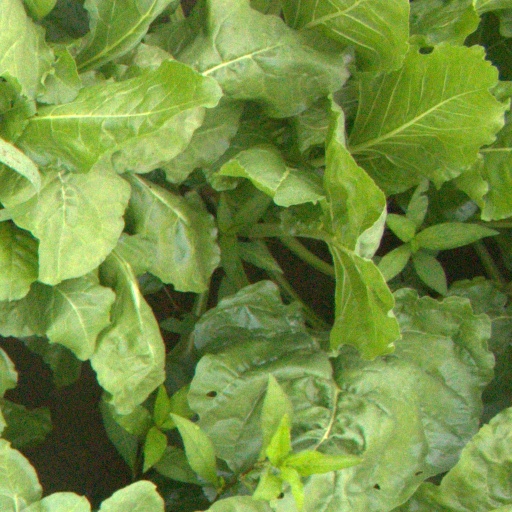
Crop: sugar beet